Powelltown tramway

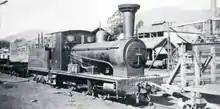
"Powellite", the 1913 Bagnall No. 1965, had an oversized chimney with a Cheney spark extinguisher that was retrofitted during a major overhaul at the Victorian Railways Works in Newport in the late 1930s

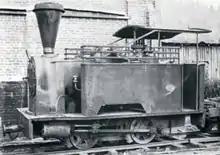
"Coffee Pot", the Kerr Stuart No. 643 from 1898, was painted green and originally had white decorative lines on the water box

The forest railway was initially operated with two brand-new steam locomotives specially built for it: